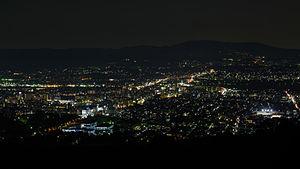
Les trois nouveaux plus beaux paysages de nuit du Japon sont les nouvelles trois vues les plus célèbres de nuit du Japon donnés par le Comité des trois nouvelles plus belles vues de nuit du Japon et des 100 vues de nuit du Japon, une organisation à but non lucratif en avril 2003.